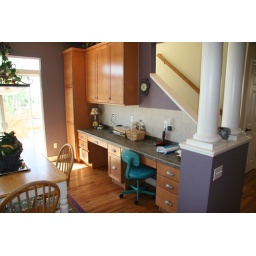
built in desk unit in kitchen